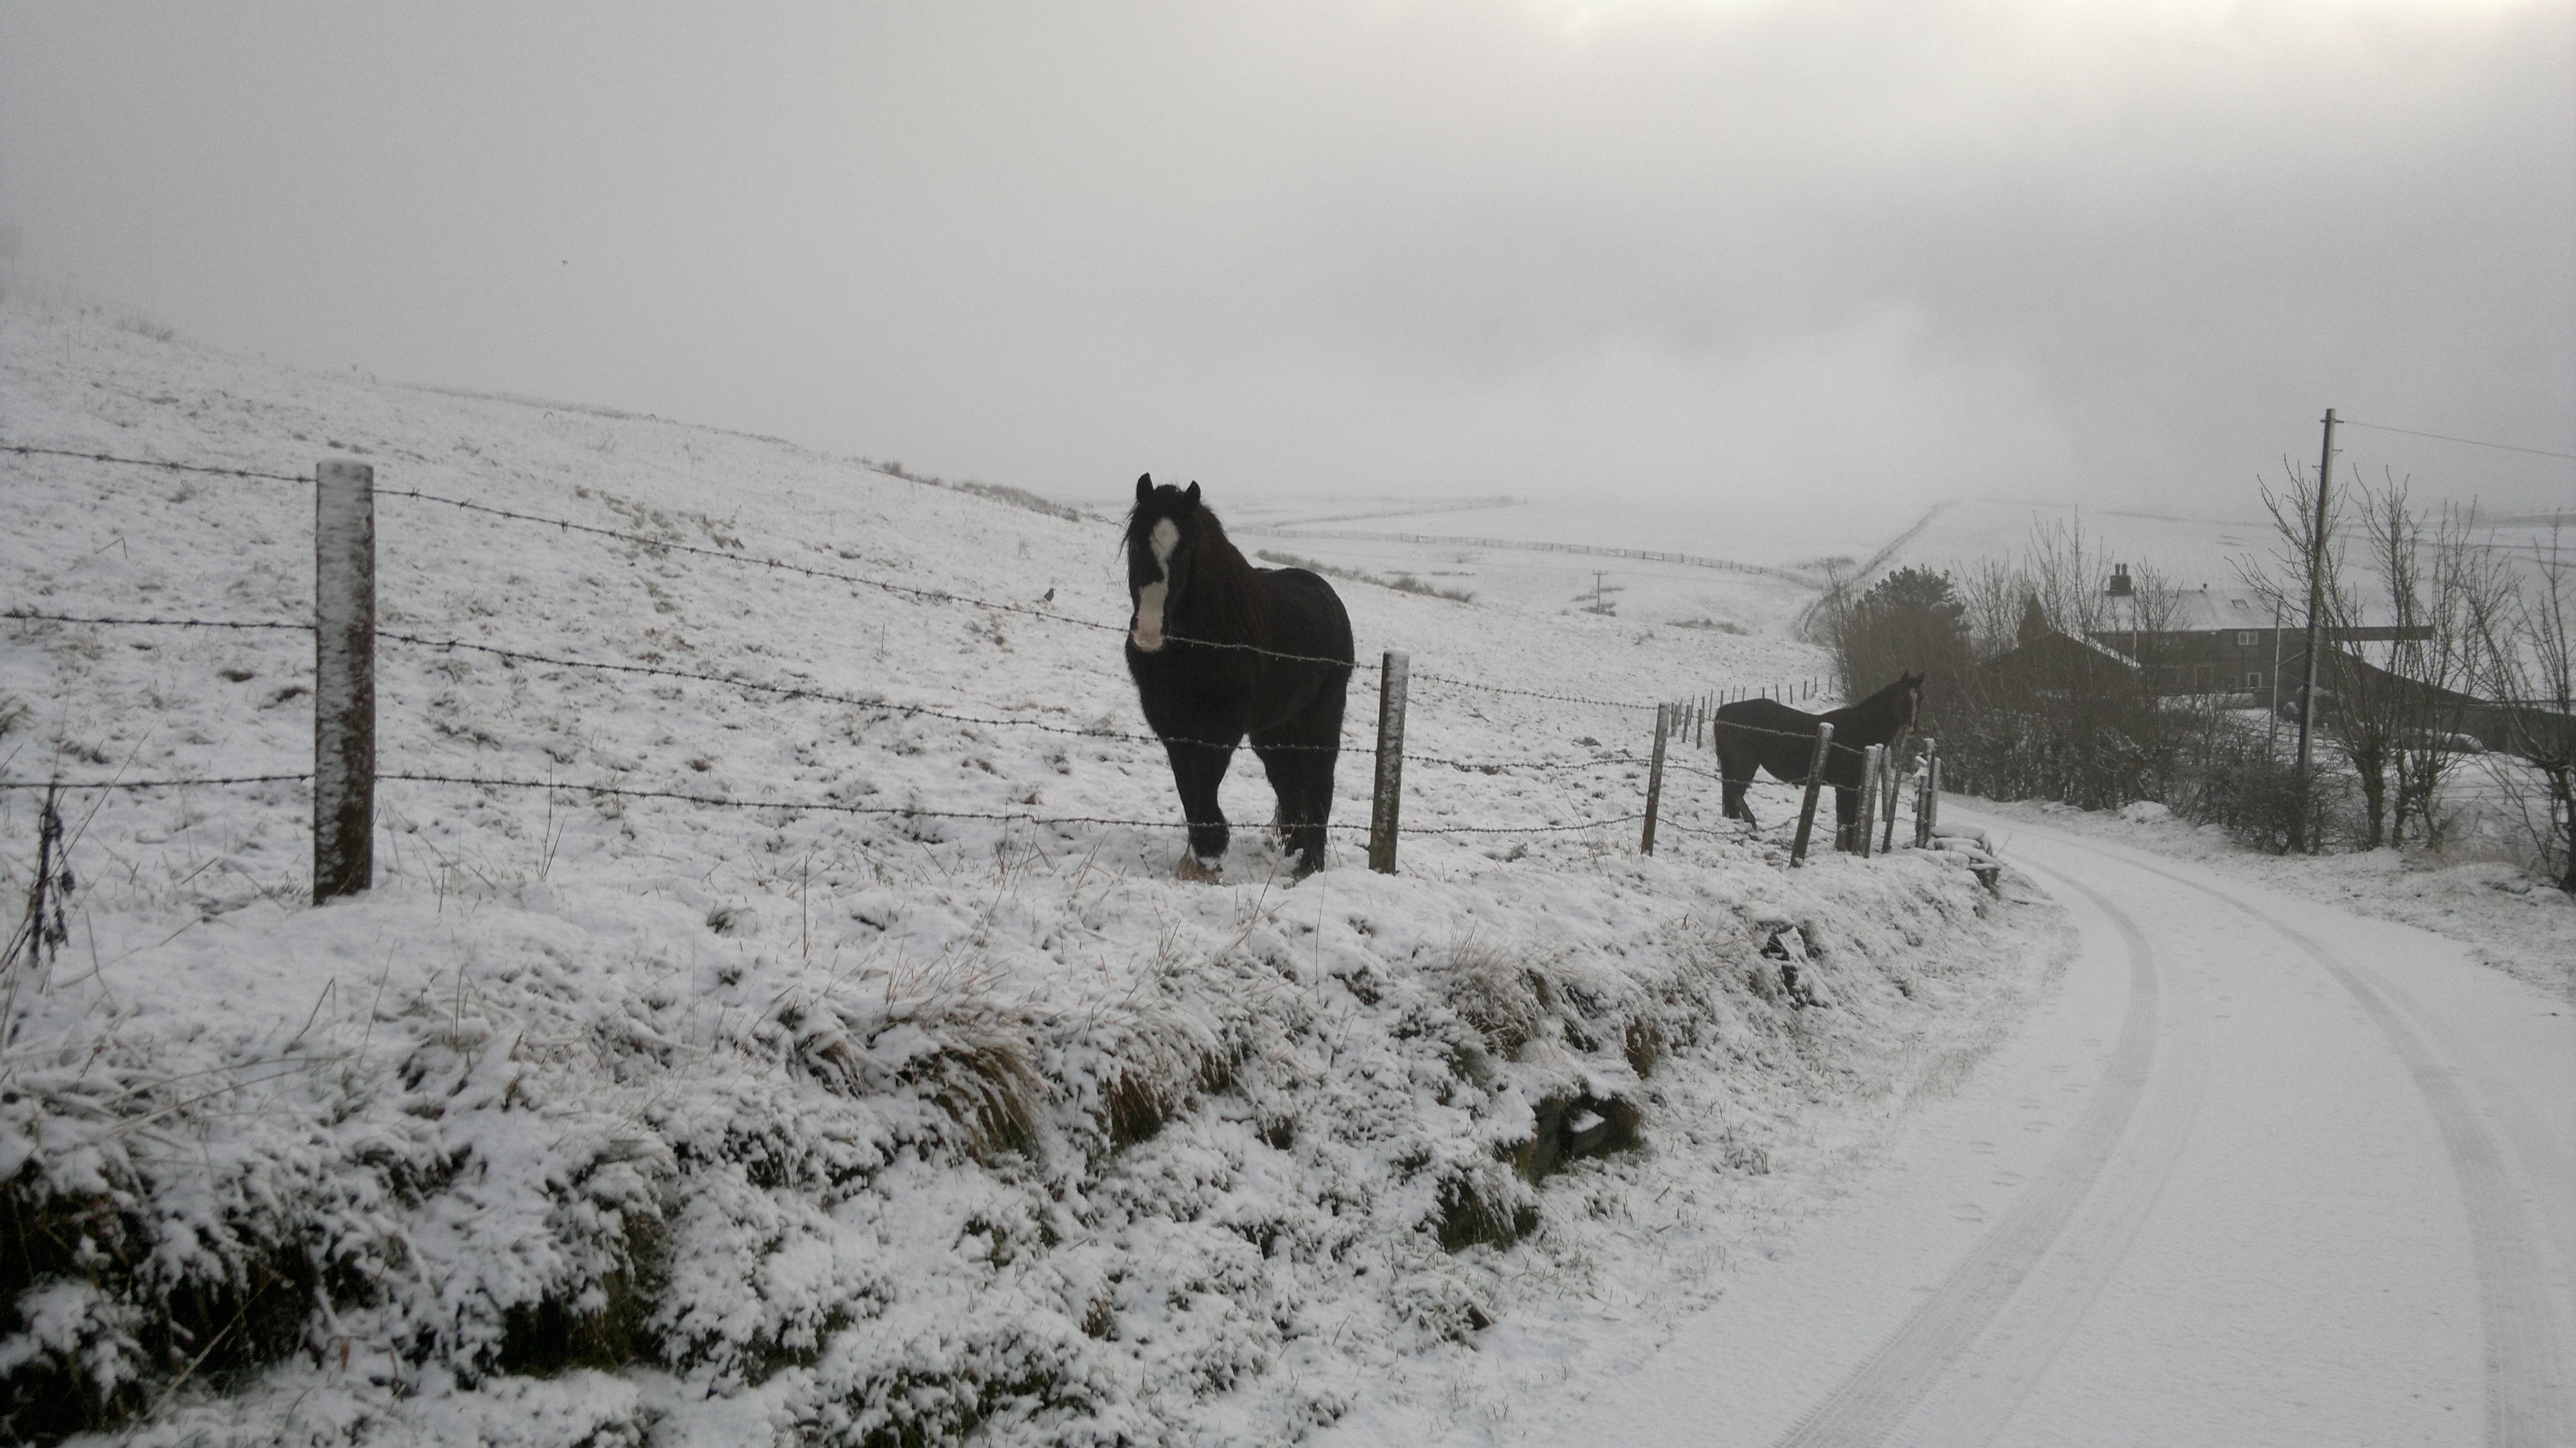
snow, winter, weather, season, blizzard, freezing, geological phenomenon, winter storm